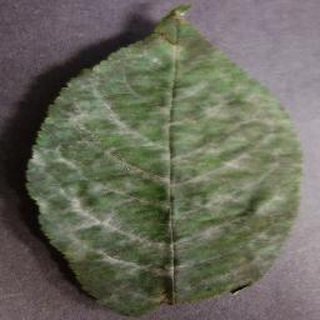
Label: cherry_powdery_mildew